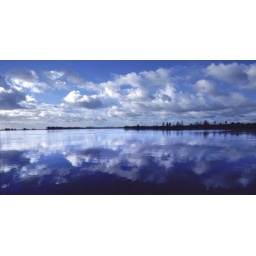
Tropical clouds reflecting in the mirror waters of the lagoon soothe the soul.Velvia 50